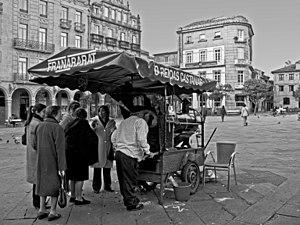
La Plaza de la Herrería est une grande place située en bordure du centre historique de Pontevedra, à l'intérieur des anciens remparts. C'est la place principale de la vieille ville et a une superficie d'environ 2 000 m². Elle comprend les petites places de l'Étoile sur le côté nord, la place Orense sur le côté sud et le square Casto Sampedro sur le côté est, faisant en tout près de 5 000 m².